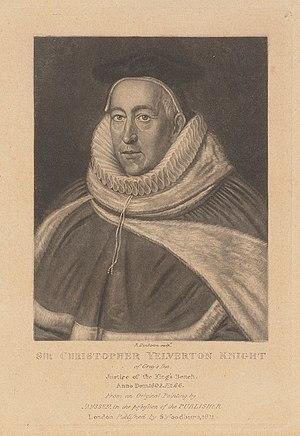
Sir Christopher Yelverton, né vers 1537 et mort le 31 octobre 1612, est un juge et homme politique anglais.